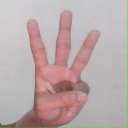
अक्षर: व